Hidden in the Woods (2014 film)

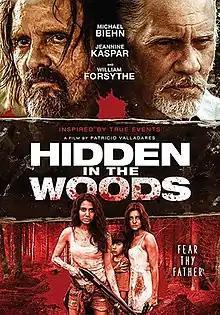
Film poster

Hidden in the Woods is a 2014 American thriller film directed by Patricio Valladares and starring Michael Biehn. The film also stars Jennifer Blanc and William Forsythe. It is a remake of Valladares' 2012 film of the same name. Biehn and Blanc serve as producers of the film.